Artyom Fyodorov

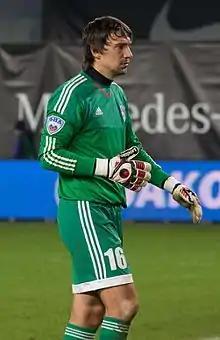
Fyodorov with Sokol Saratov in 2016

Artyom Anatolyevich Fyodorov (born 16 December 1984) is a Russian former professional football player.